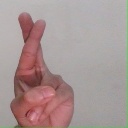
अक्षर: र